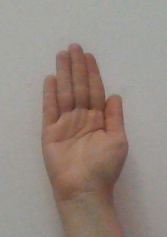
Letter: seen